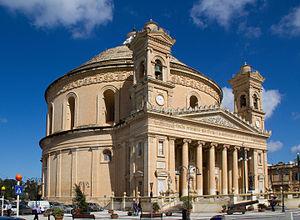
L’architecture néo-classique est un courant architectural procédant du néo-classicisme de la seconde moitié du XVIIIᵉ siècle et du début du XIXᵉ siècle. Succédant au classicisme, à l’architecture baroque et rococo, l'architecture néo-classique utilise les éléments gréco-romains et se met au service du politique. La découverte et les fouilles des sites de Pompéi et Herculanum remirent au goût du jour les formes antiques.